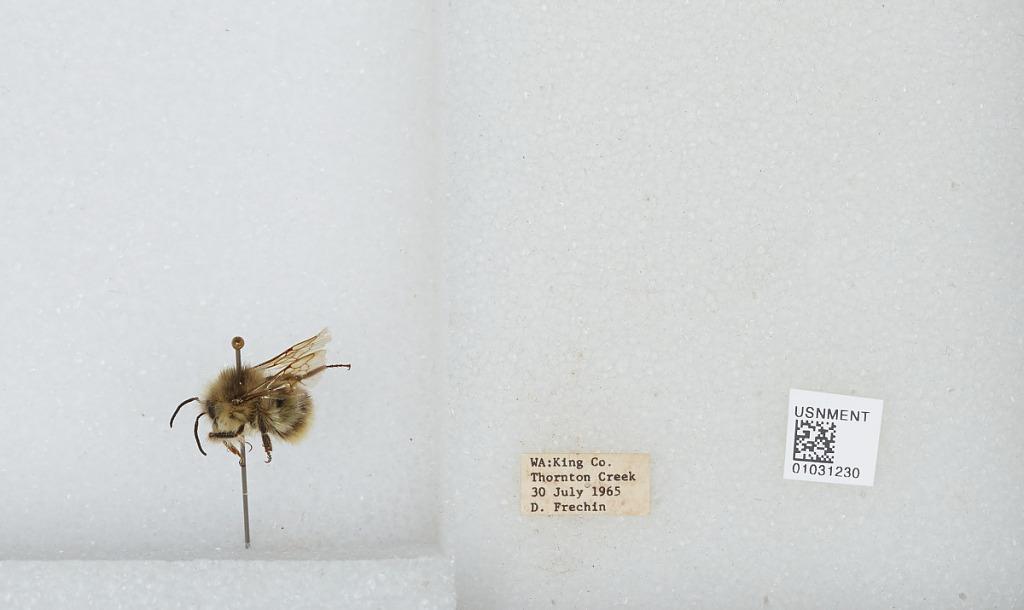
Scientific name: Bombus (Pyrobombus) mixtus Cresson
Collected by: D. Frechin
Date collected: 1965-7-30
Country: United States
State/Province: Washington
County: King
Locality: Thornton Creek
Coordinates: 47.7031, -122.309